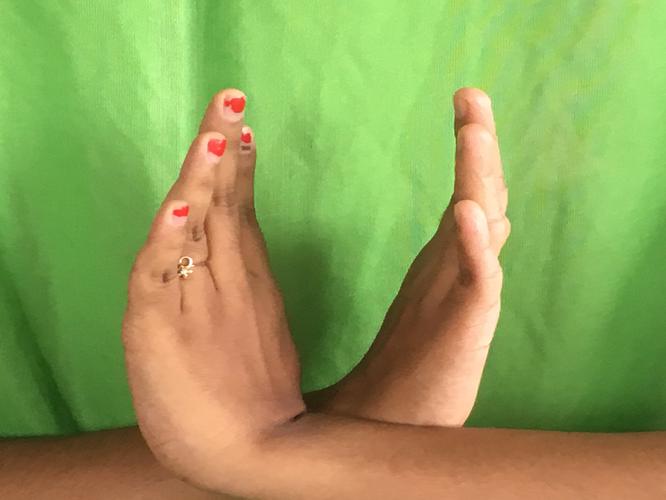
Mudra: Swastikam
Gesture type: double_hand